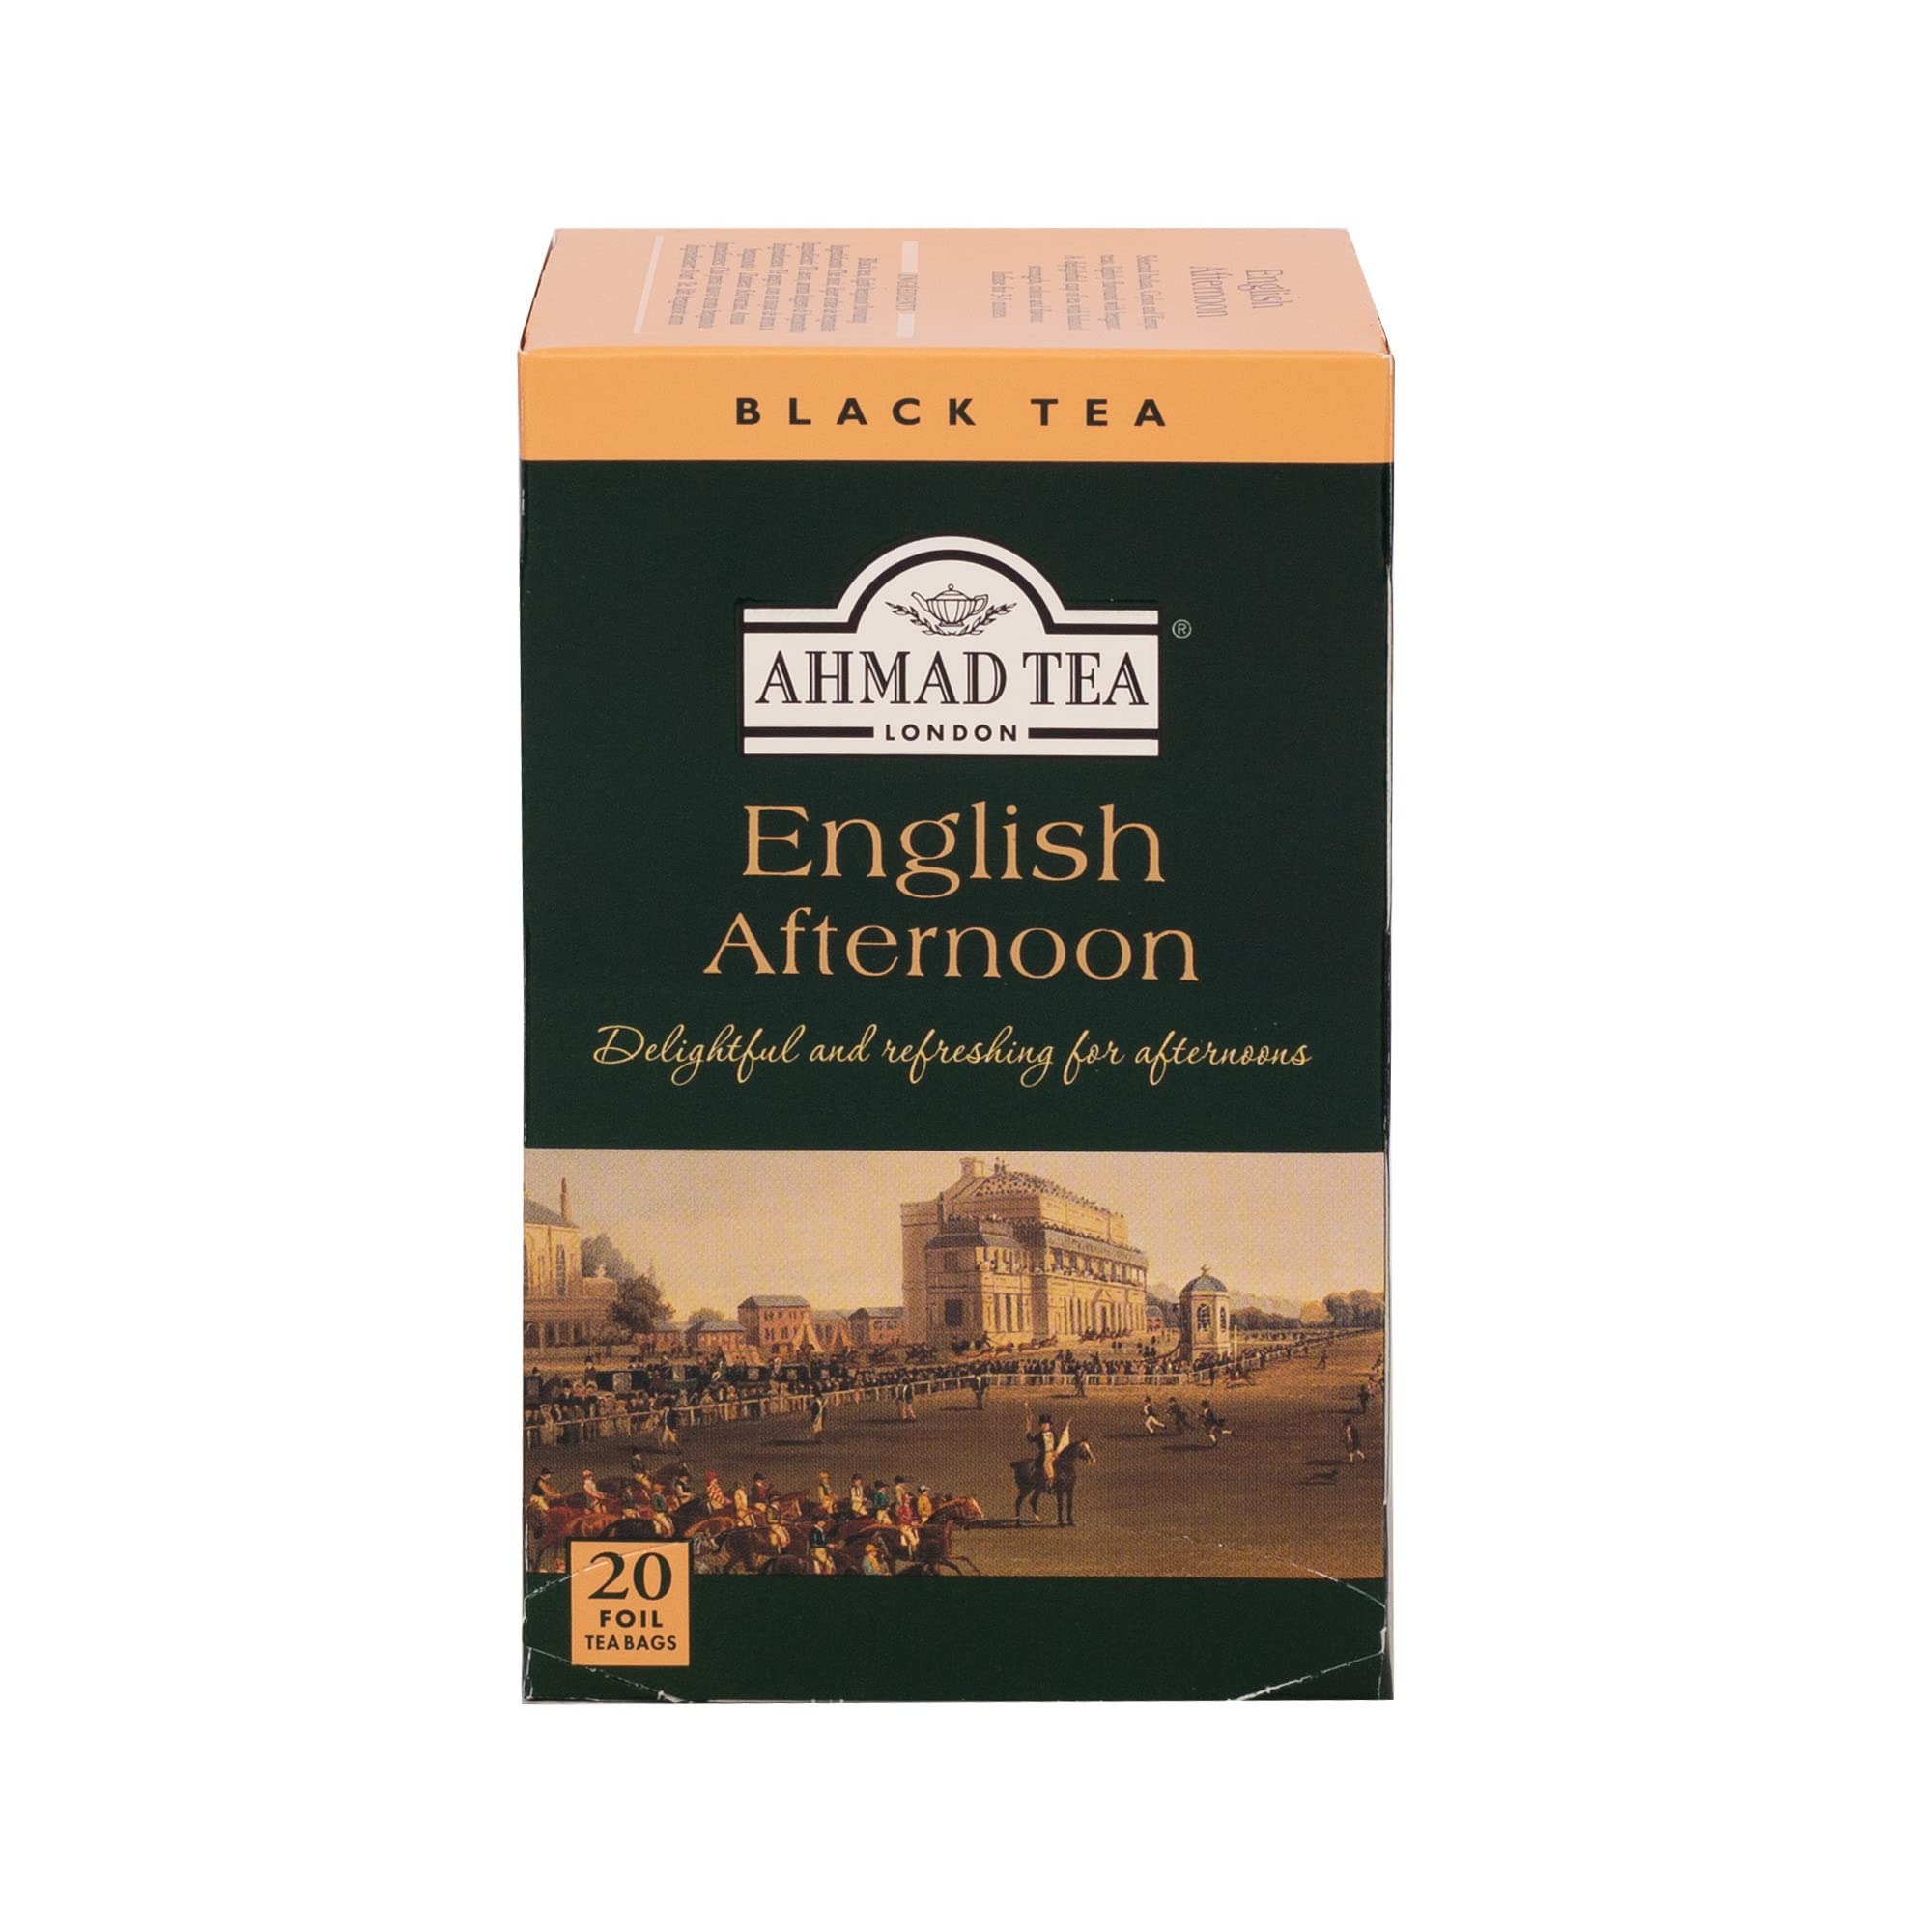
Item Name: Ahmad Tea Black Tea, English Afternoon Teabags, 20 ct (Pack of 1) - Caffeinated and Sugar-Free
Bullet Point 1: DELICIOUS & SATISFYING FLAVOR – Ahmad Tea earned 22 Great Taste Awards, English Afternoon being one of our favorite black teas. Delicately balanced but full of flavor.
Bullet Point 2: QUALITY INGREDIENTS – Committing to quality and consistency, Ahmad Tea blends only the finest leaves cultivated from our trusted growers and tea gardens around the world. All blends are sugar-free.
Bullet Point 3: BREWING YOUR TEA – English Afternoon is offered in tagged tea bags. Steep according to the recommended time on the pack. Served hot with a slice of lemon.
Bullet Point 4: TEA BENEFITS – Strong antioxidant properties that help support heart health and boosts your immune system. English Afternoon is naturally caffeinated, sugar-free, and a great substitute for coffee and soft drinks.
Bullet Point 5: ETHICAL TEA PRACTICES – We are proud to support the Ethical Tea Partnership, who are working towards the lives of tea workers and their environment worldwide.
Value: 20.0
Unit: Count

Price: 7.8